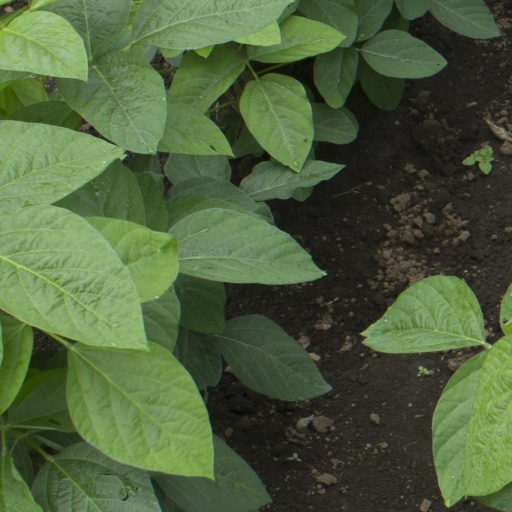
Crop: soybean